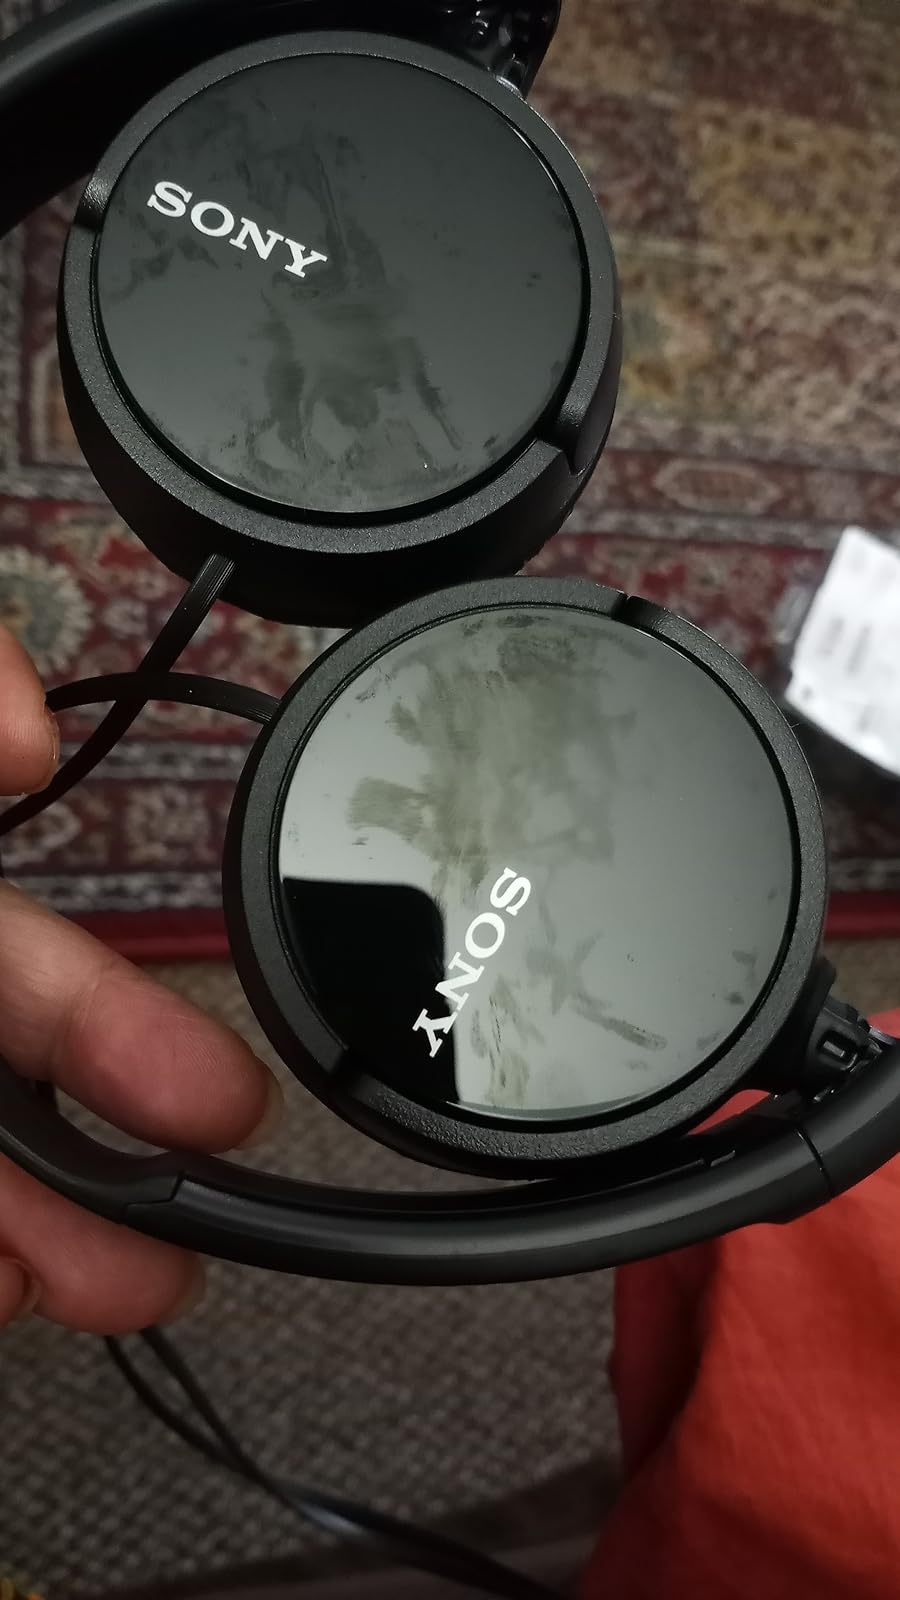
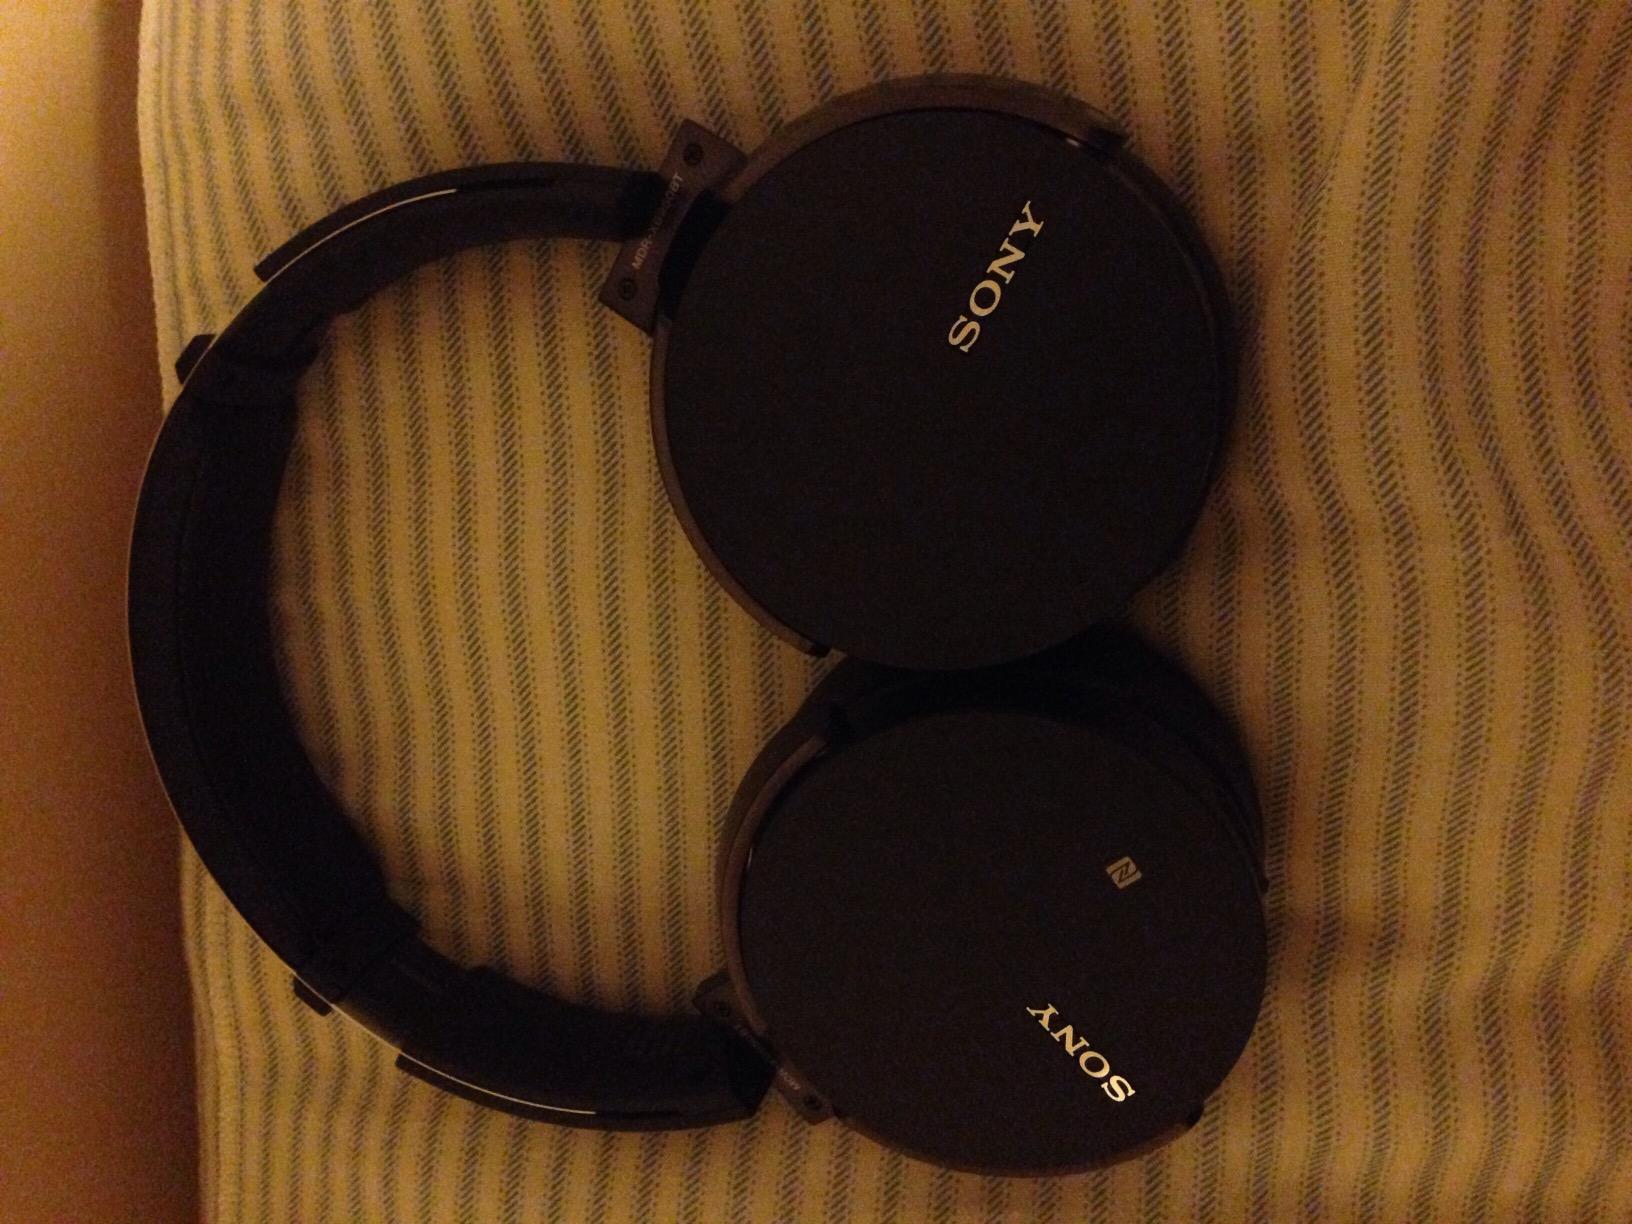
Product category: headphones
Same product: no